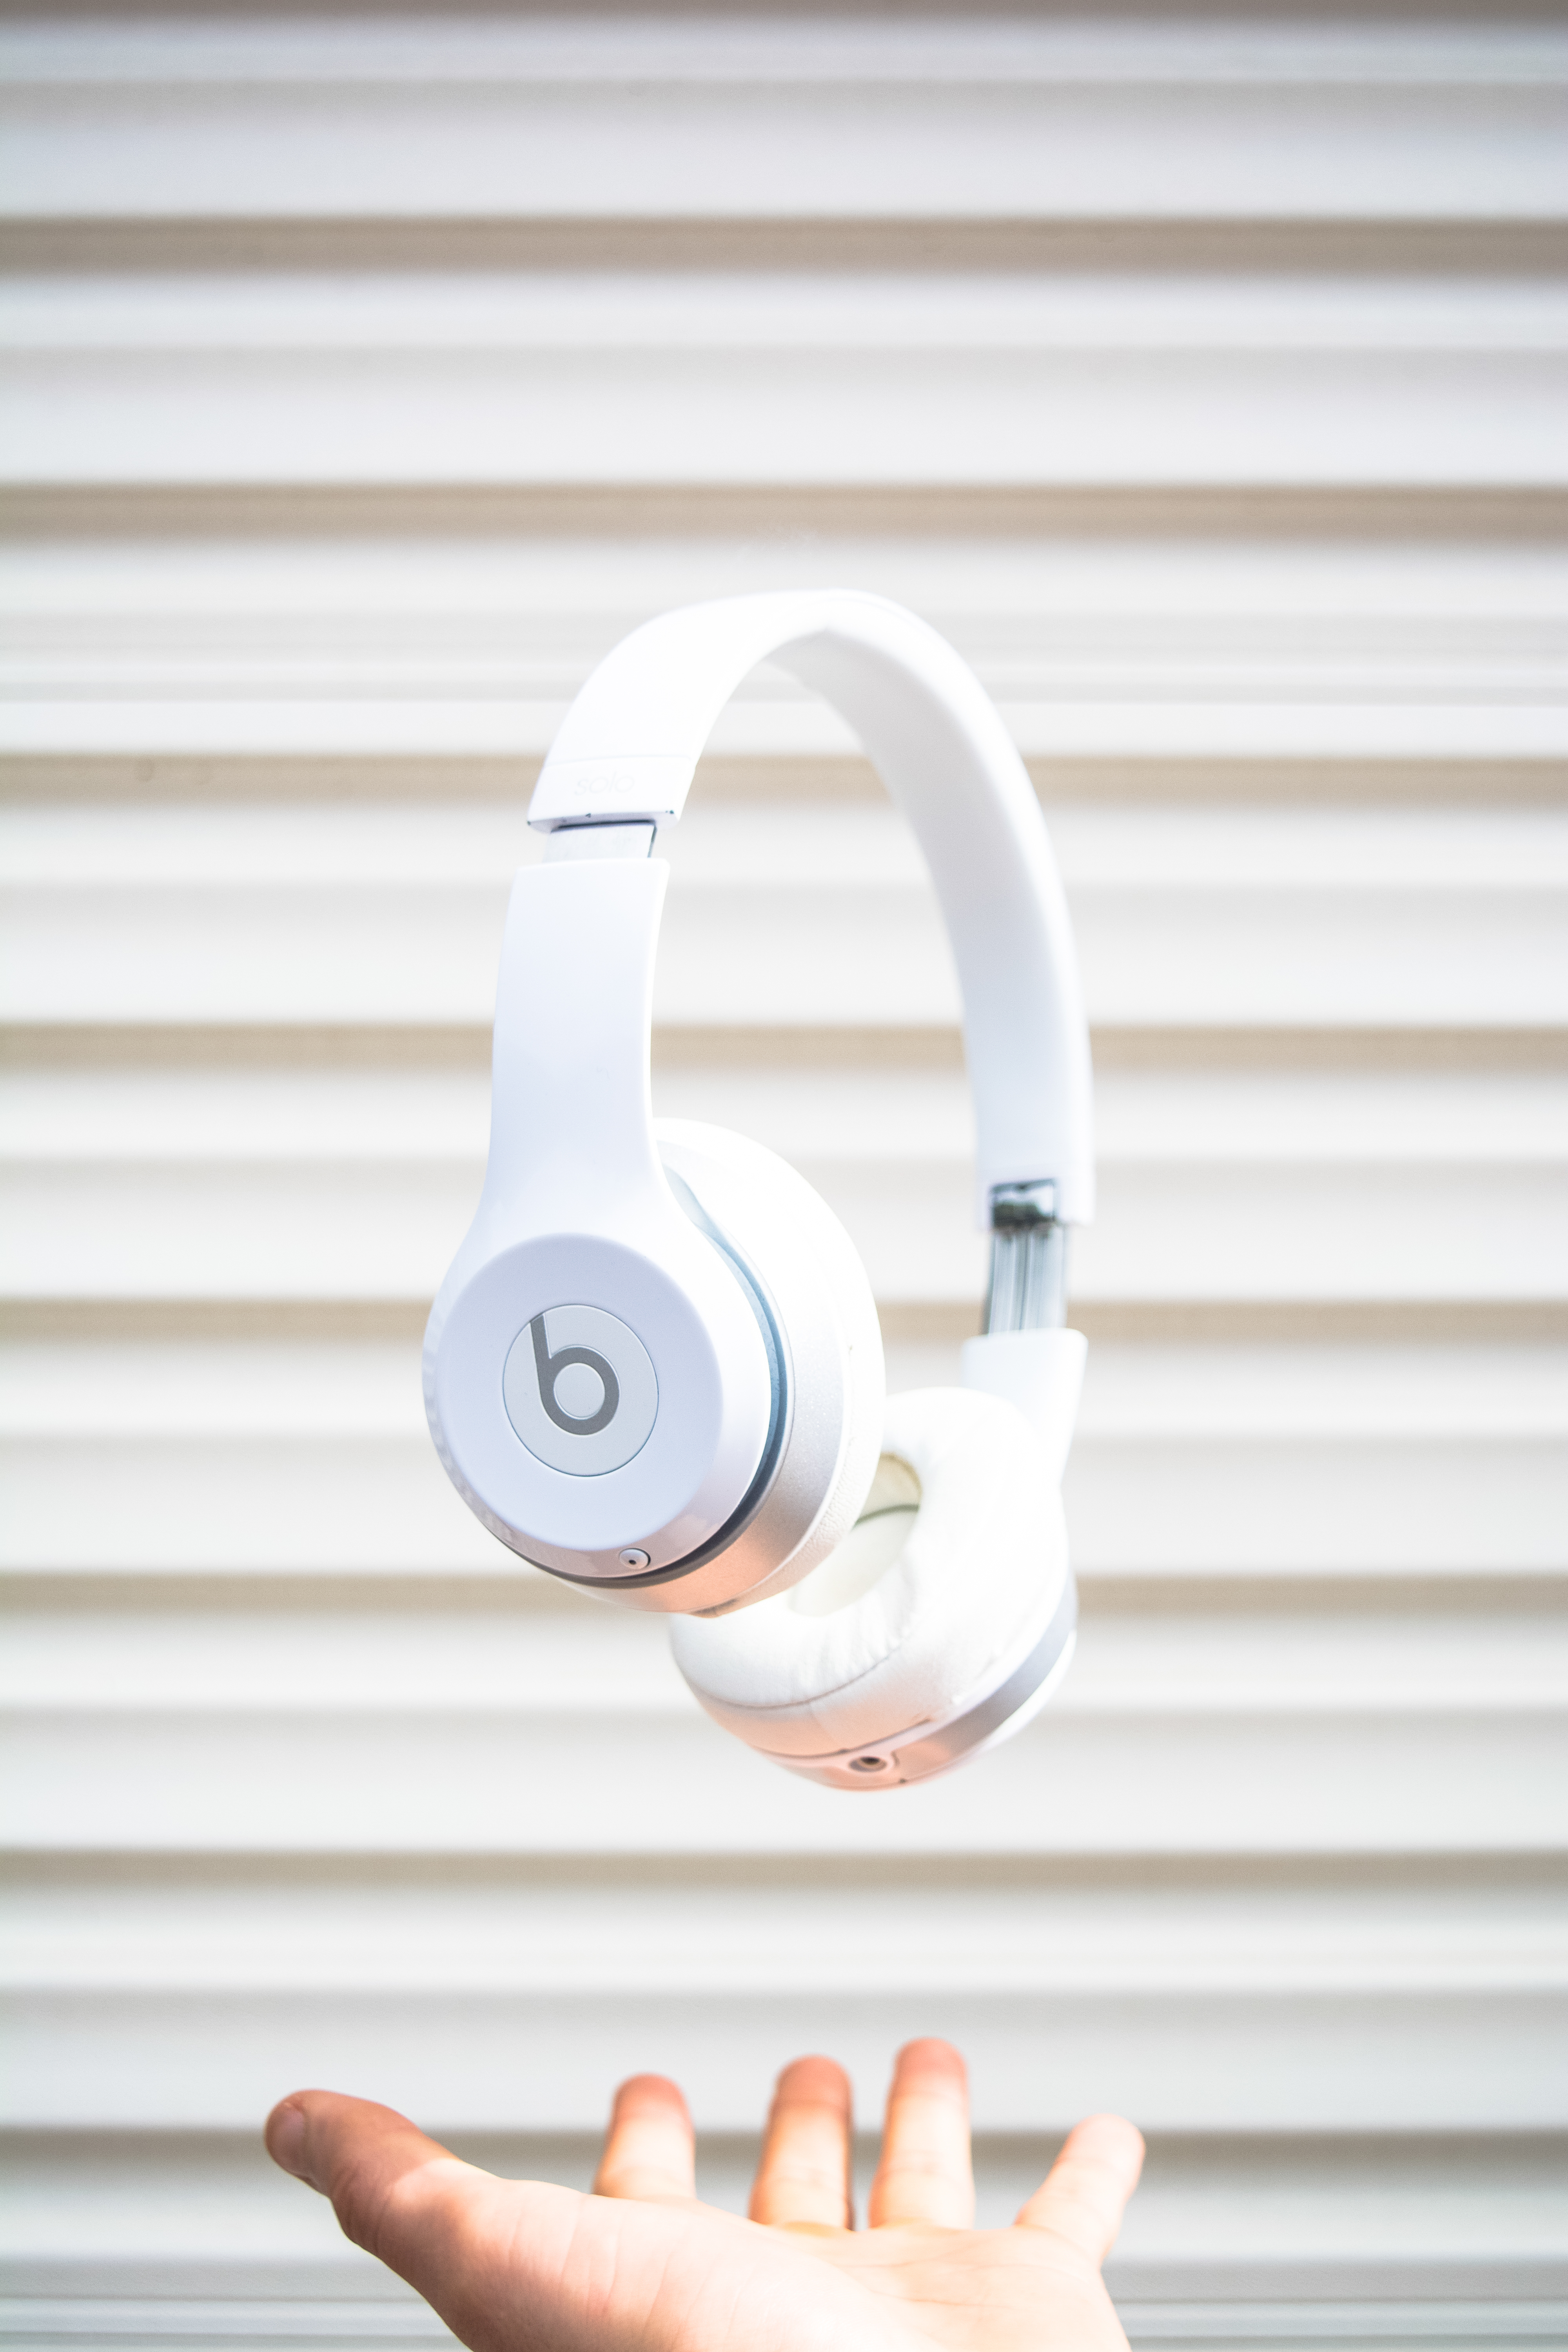
hand, technology, white, headphone, gadget, ear, human body, product, earphone, audio, headphones, organ, audio equipment, beats, electronic device, communication device, beats by dre